Pāmitl

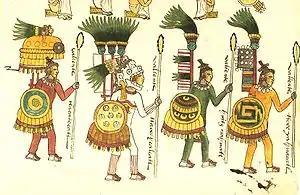
Four Aztec warriors in drawn in folio 67 of Codex Mendoza and each soldier caring a different style of Pāmitl

Similarly to much of the other clothing of the nobility of the Aztecs, Pāmitl were most likely made out of a woven cotton with feathers on top of the cotton backing. They were often formed to resemble an animal or religious symbol.